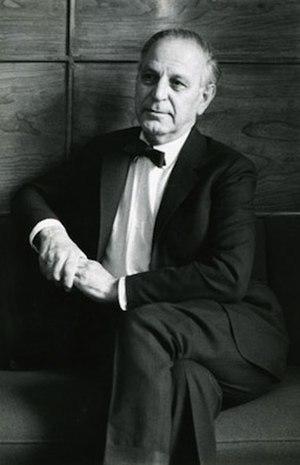
Ulvi Cemal Erkin est un membre du groupe de pionniers de compositeurs symphoniques en Turquie, nés dans la période 1904/1910, qui seront plus tard appelés Les Cinq Turcs. Ces compositeurs définissent la direction de la musique dans la République turque nouvellement créée. L'utilisation de la musique populaire turque et d'éléments modaux dans un style symphonique occidental caractérise ces compositeurs.